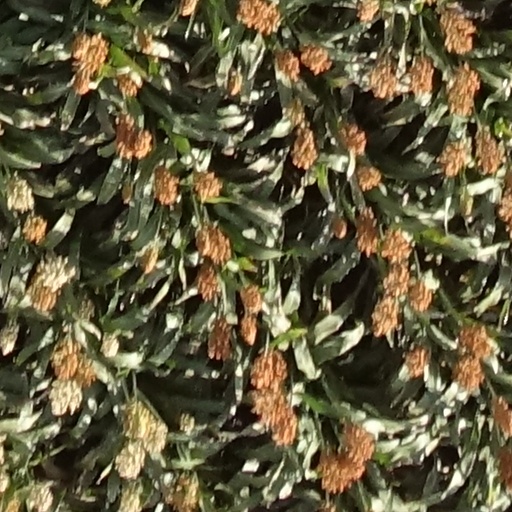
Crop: sorghum